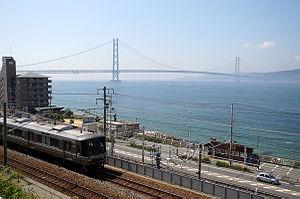
La ligne JR Kobe est une ligne de train japonaise exploitée par la West Japan Railway Company. Cette ligne reliant Osaka à Himeji constitue avec les lignes JR Kyoto et Biwako le service continu du réseau métropolitain de la zone de Kyoto, Osaka et Kobe. La Ligne JR Kobe est le surnom donné depuis 1988 à la section de la ligne Tōkaidō entre la gare d'Osaka et la gare de Kobe, ainsi qu'à la section de la ligne Sanyō entre la gare de Kobe et la gare de Himeji. Comme la société de transport Hankyu Corporation possède également une ligne de chemin de fer nommé ligne Kobe, afin d'éviter toute confusion, il a été rajouté à la ligne Kobe de la JR West, le terme devant le nom Kobe.